Pazos in Pontevedra and Terra de Montes

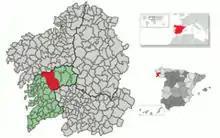
Map of Pontevedra and Terra de Montes

Pazos are big country houses that were built in the 16th century by the richest families of that time, most of them are found in Galicia, Spain. Normally, each family owned several houses to host their relatives. Each house has a shield in which are represented the symbols of all the families that owned the pazo. The importance of the family depended on the numbers of Pazos they owned. Nowadays most of these houses are abandoned or used as a museum. Only a few of them are inhabited.